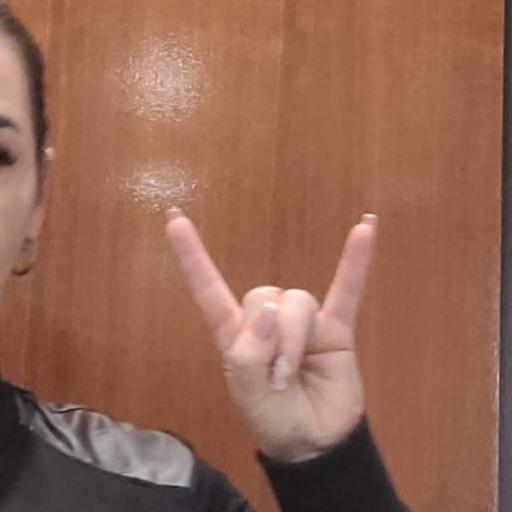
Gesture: rock